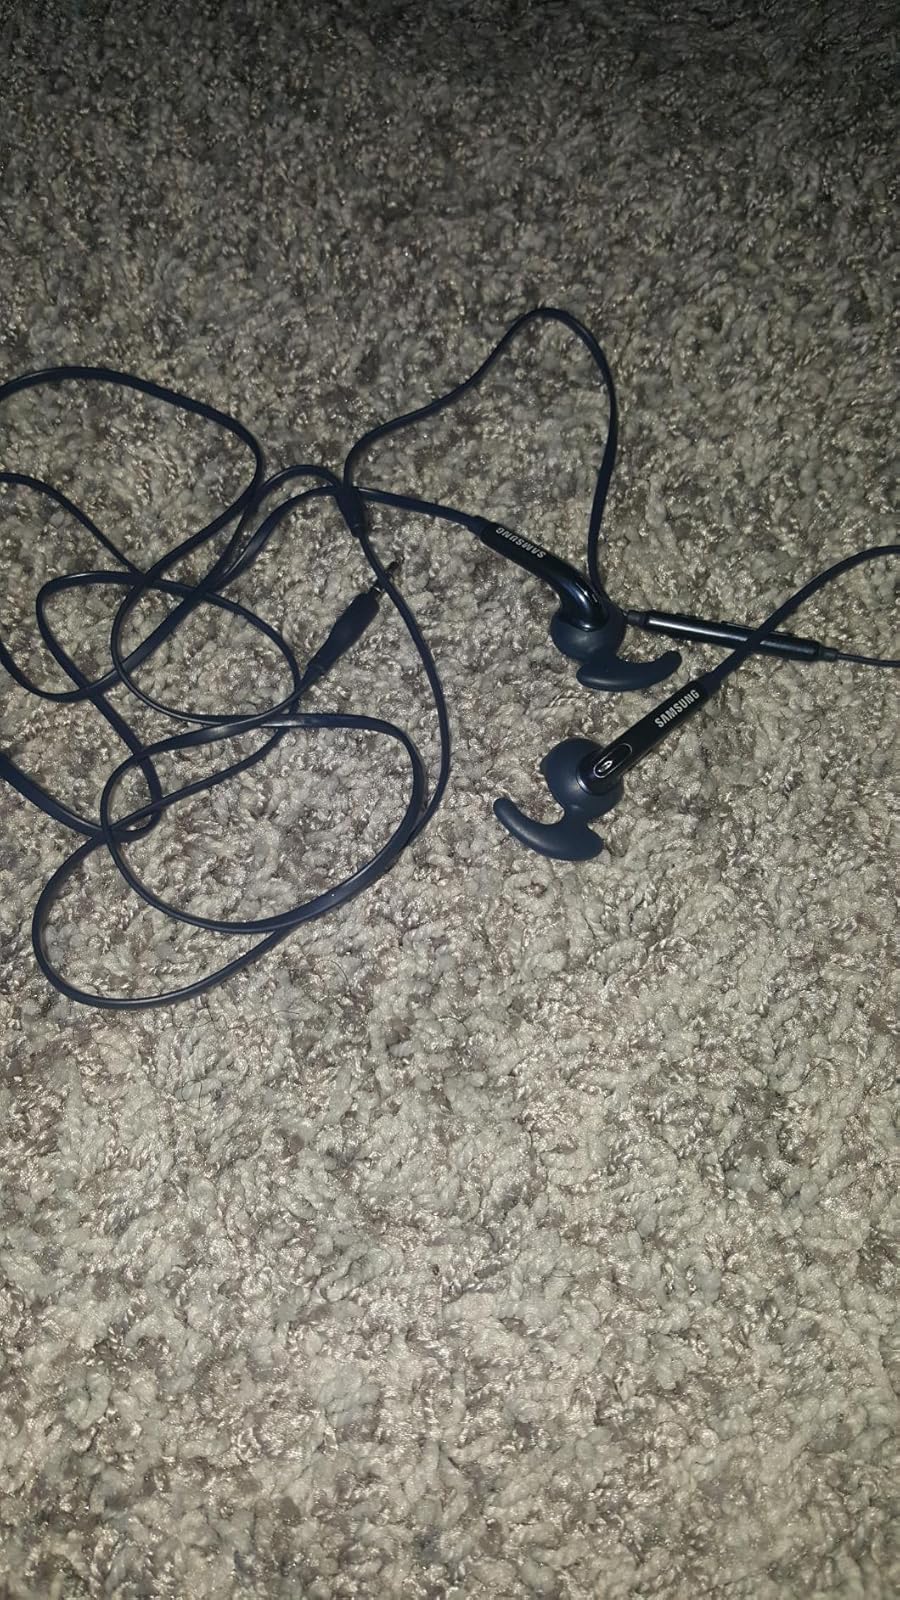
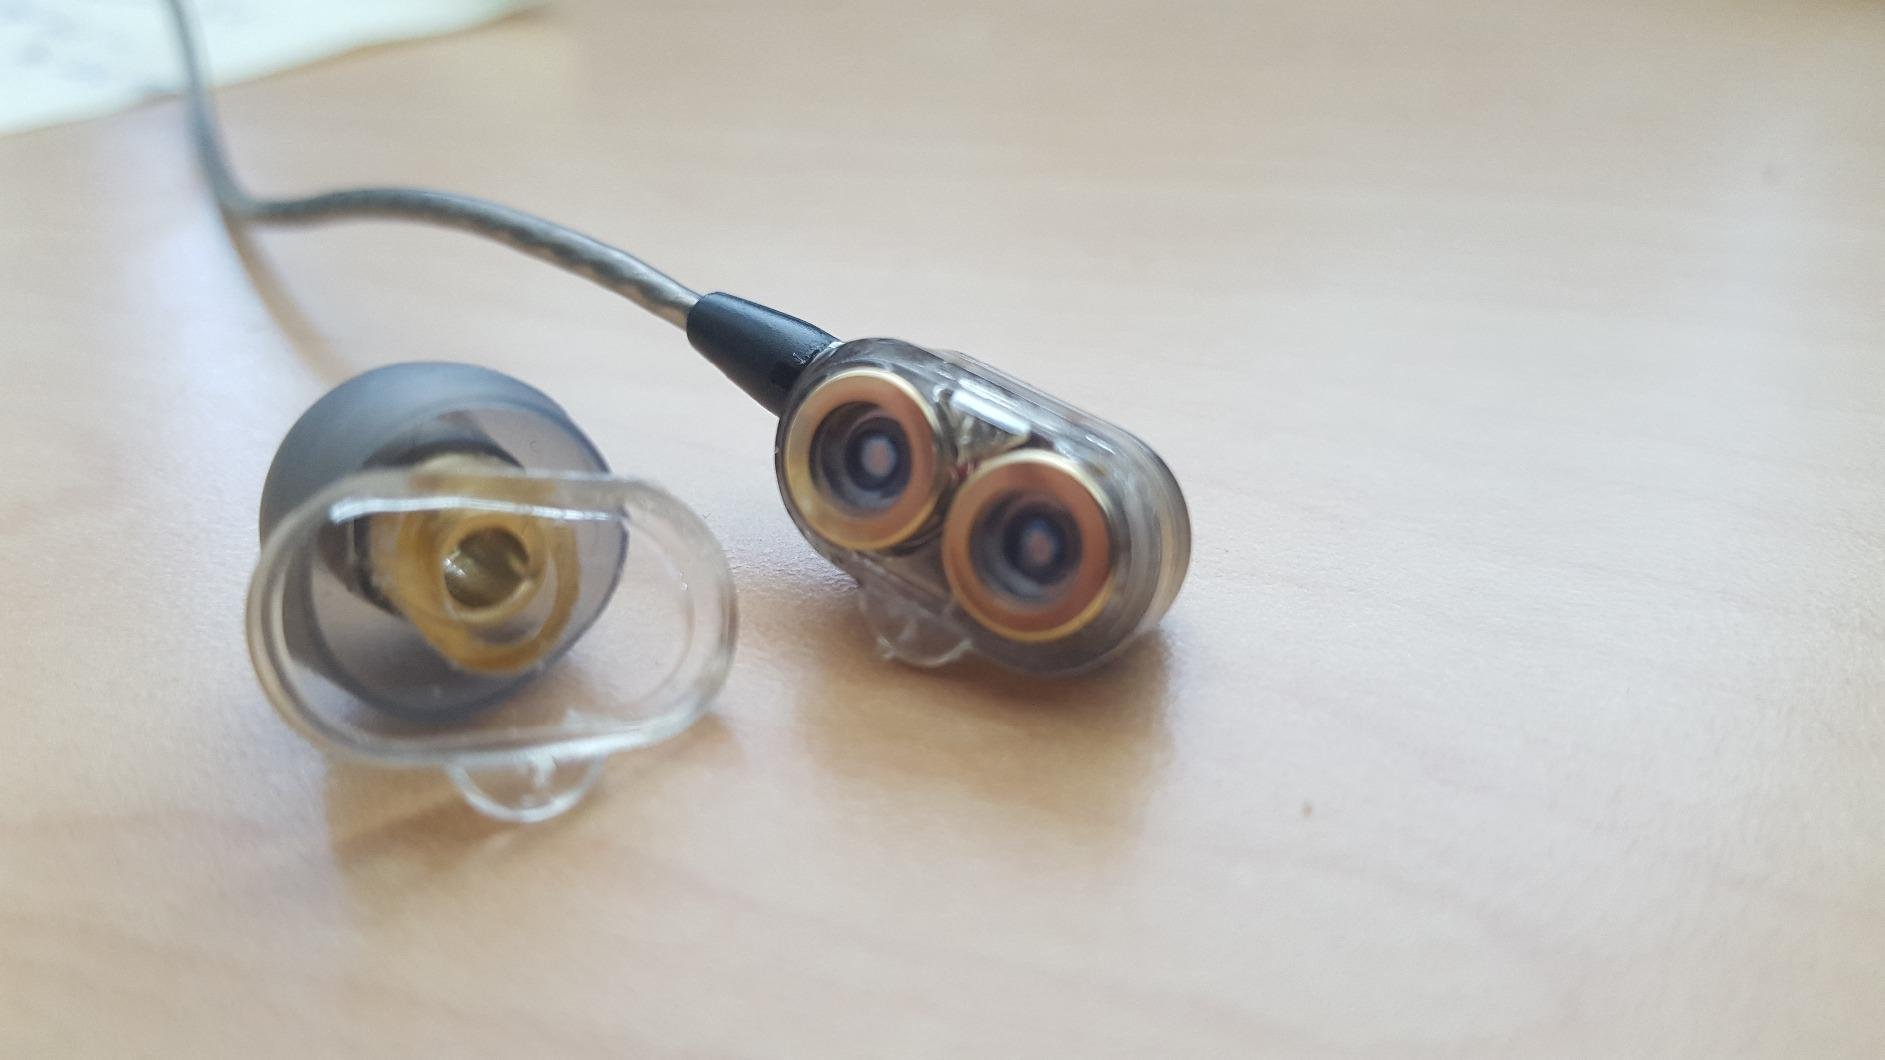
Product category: headphones
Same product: no